Little Church of the West

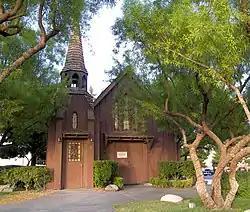
The Little Church of the West (2007)

Little Church of the West is a wedding chapel on the Las Vegas Strip in Paradise, Nevada, United States, that is listed on the United States National Register of Historic Places. Built of redwood, it was intended to be a replica of a typical pioneer town church. It is the oldest building on the Las Vegas Strip.